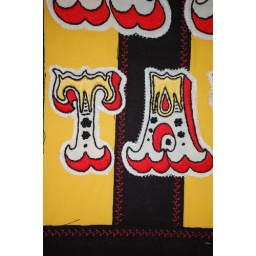
wall hanging by Ursula Thomson 2008 hand embroidery and machine applique